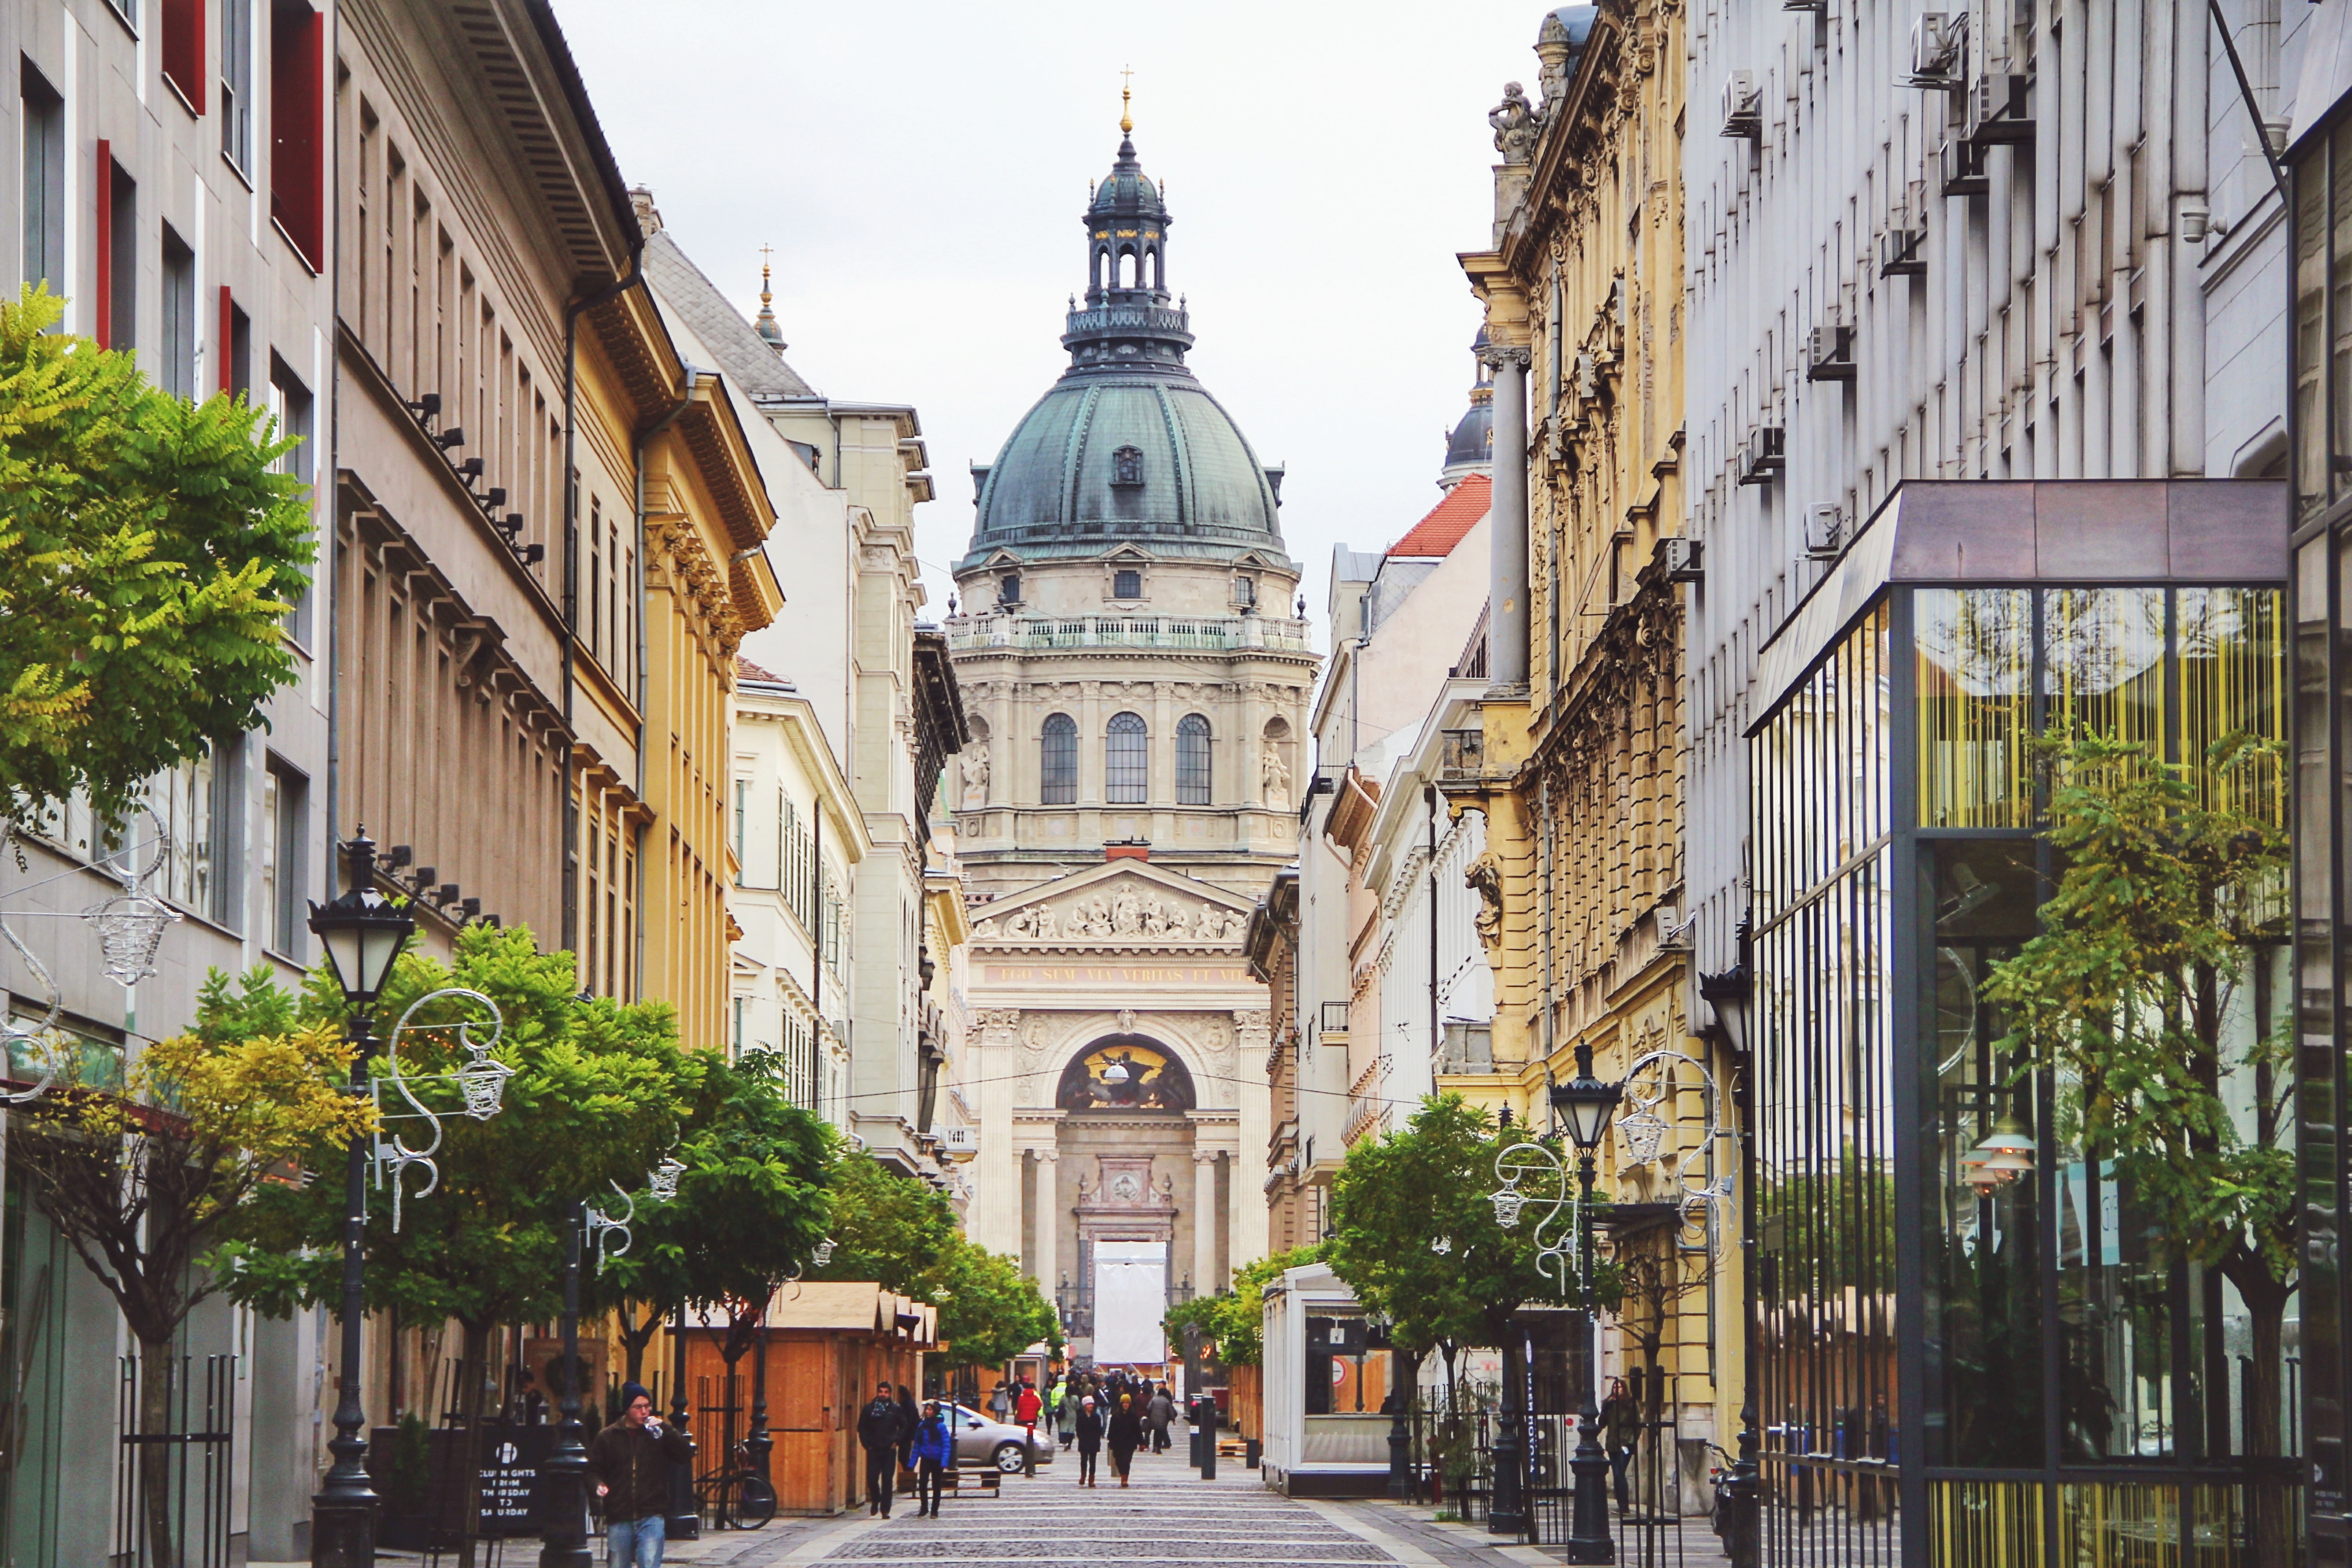
landmark, building, town, architecture, city, neighbourhood, urban area, street, human settlement, metropolitan area, metropolis, church, cathedral, tree, facade, place of worship, infrastructure, downtown, road, tourism, basilica, thoroughfare, medieval architecture, plaza, steeple, vacation, mixed use, arch, classical architecture, house, town square, pedestrian